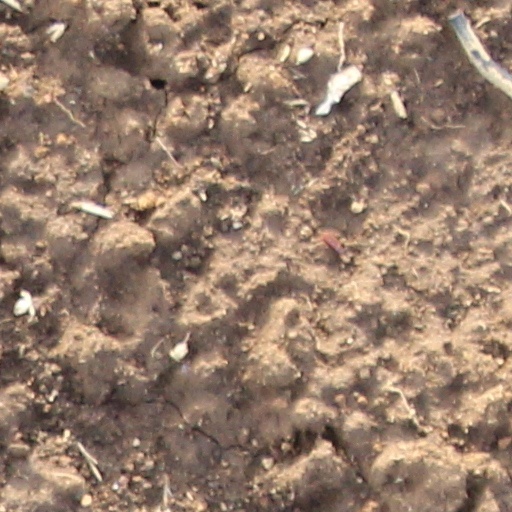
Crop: wheat